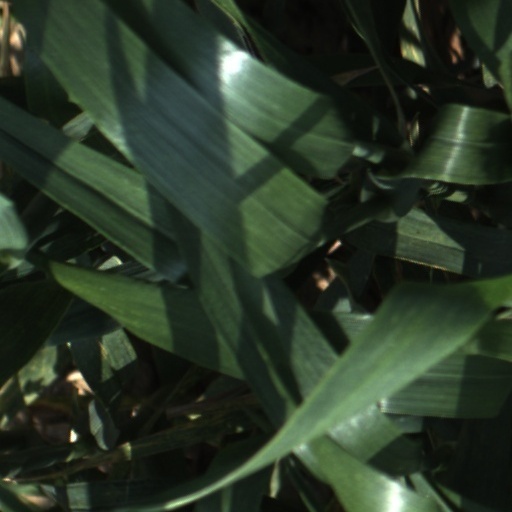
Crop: wheat